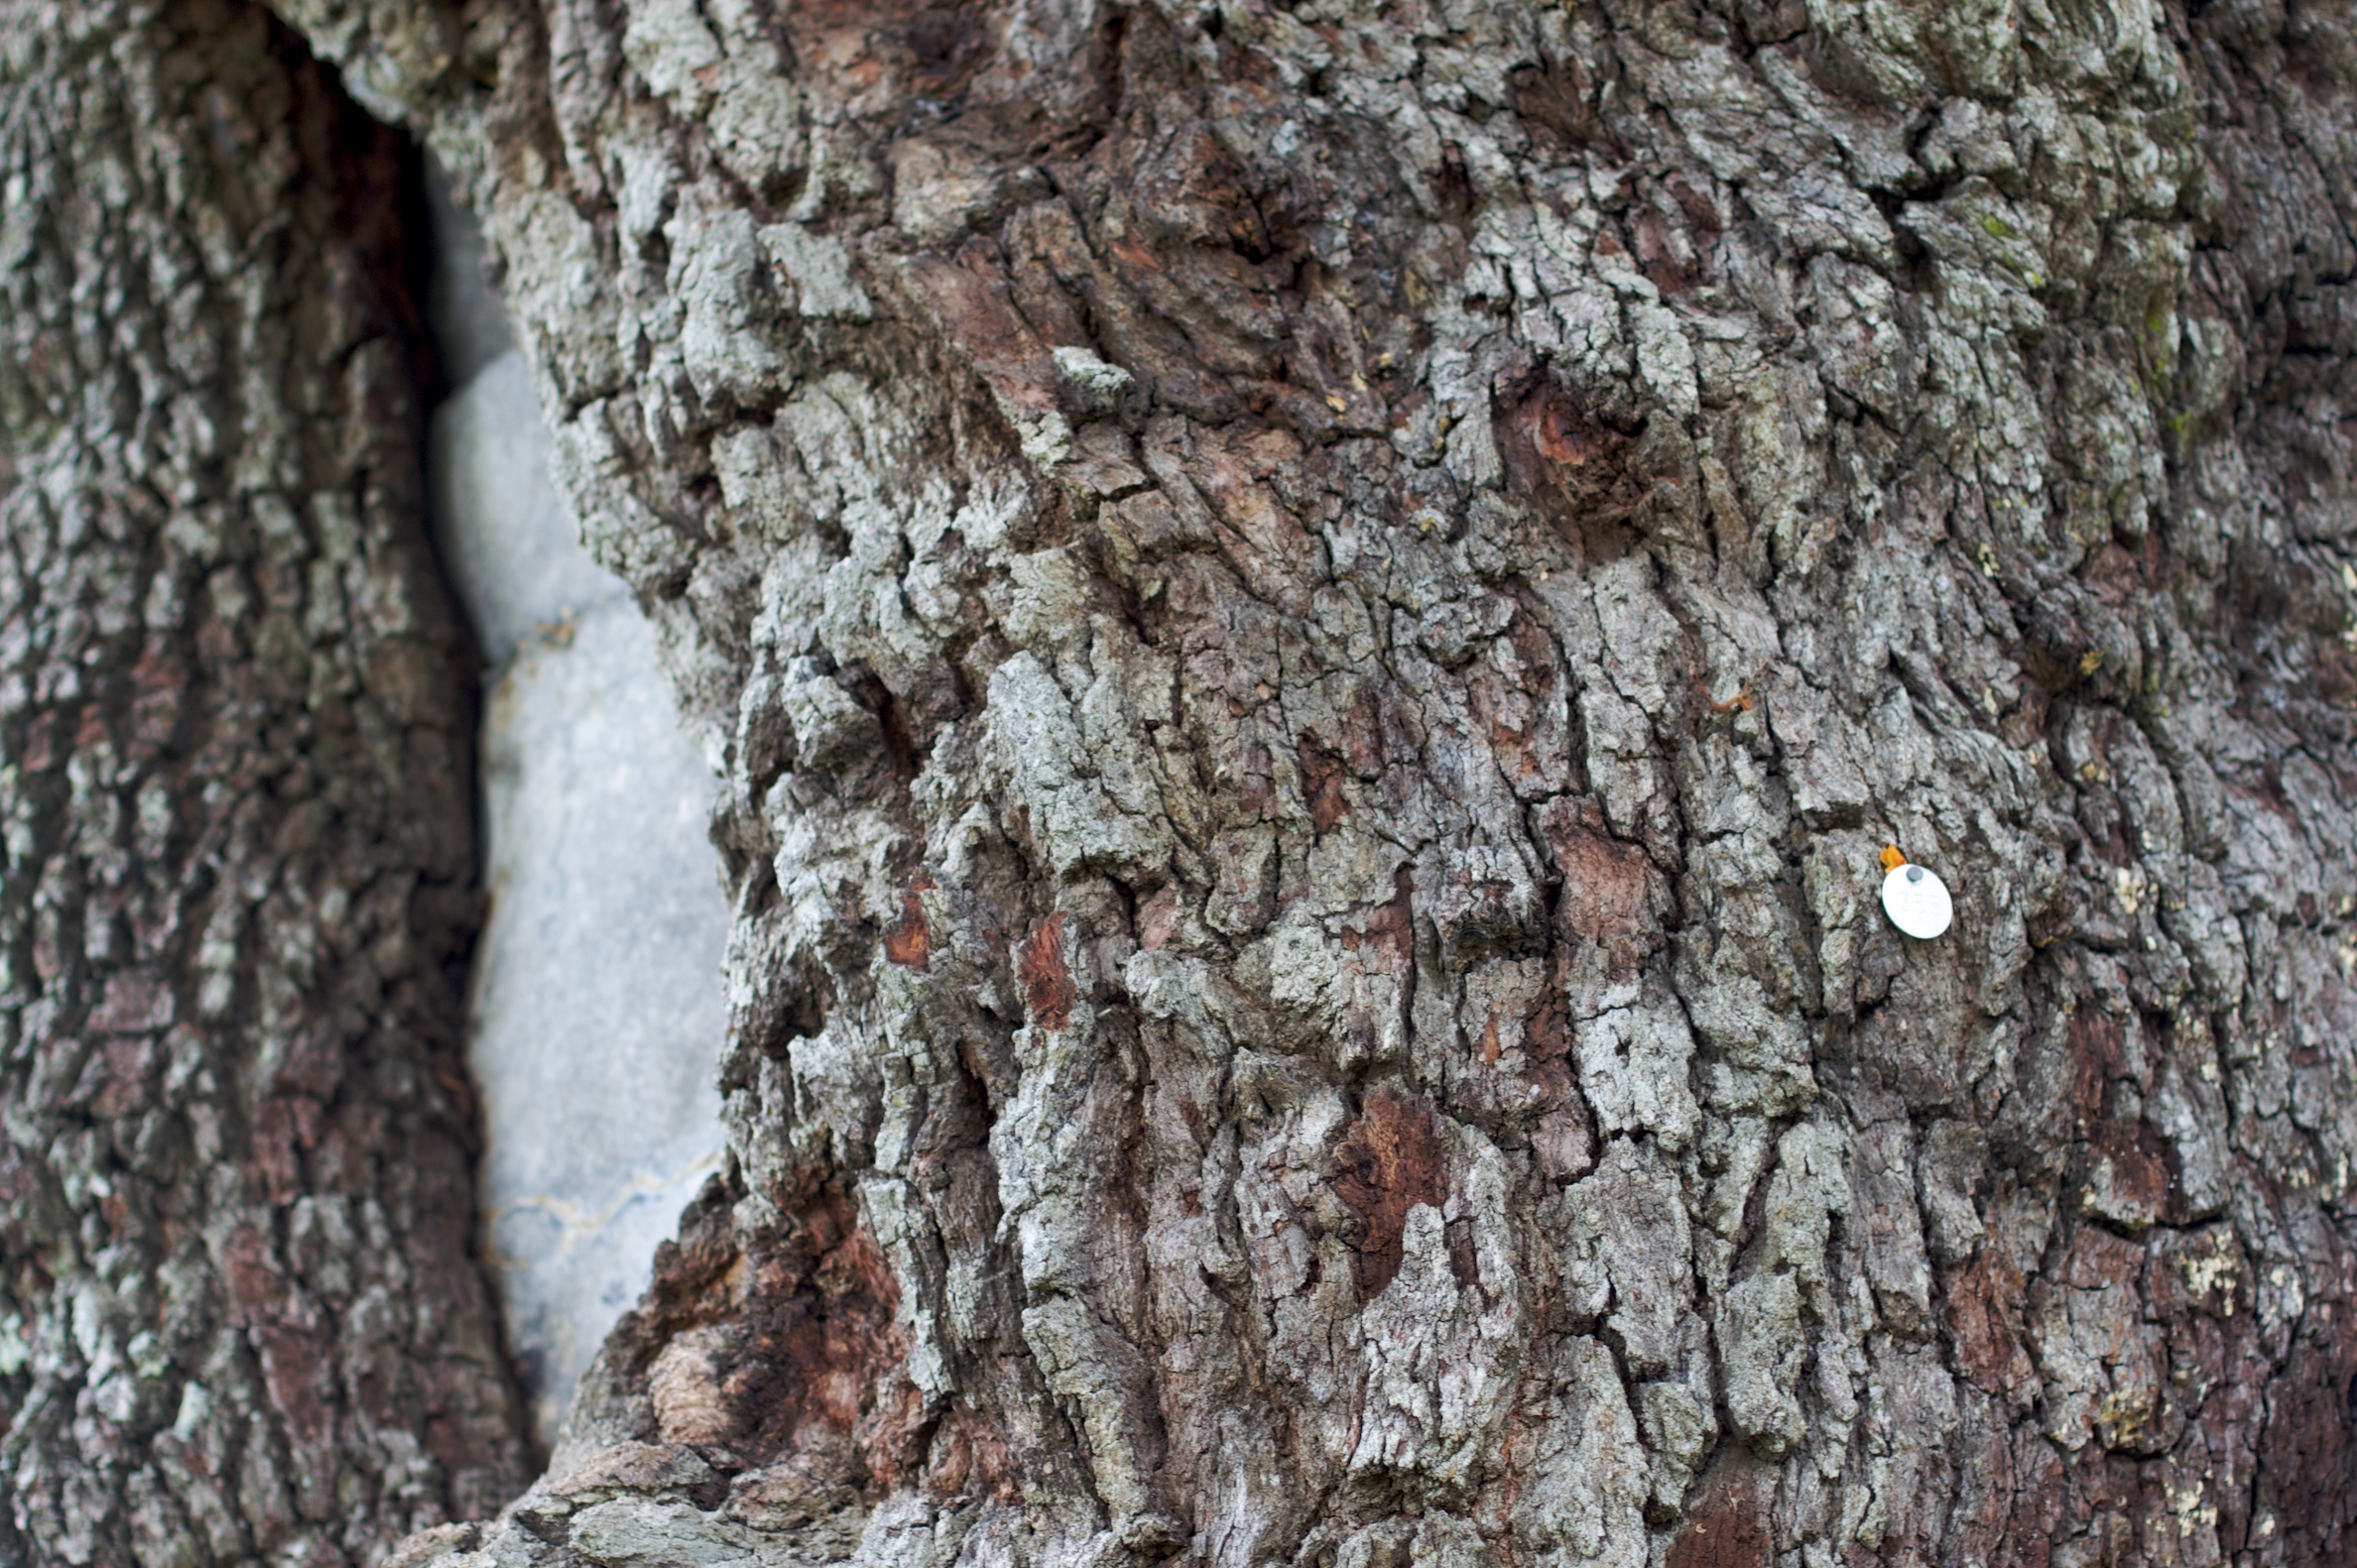
tree, branch, plant, wood, texture, leaf, flower, trunk, soil, flora, season, tag, flowering plant, plant stem, woody plant, land plant